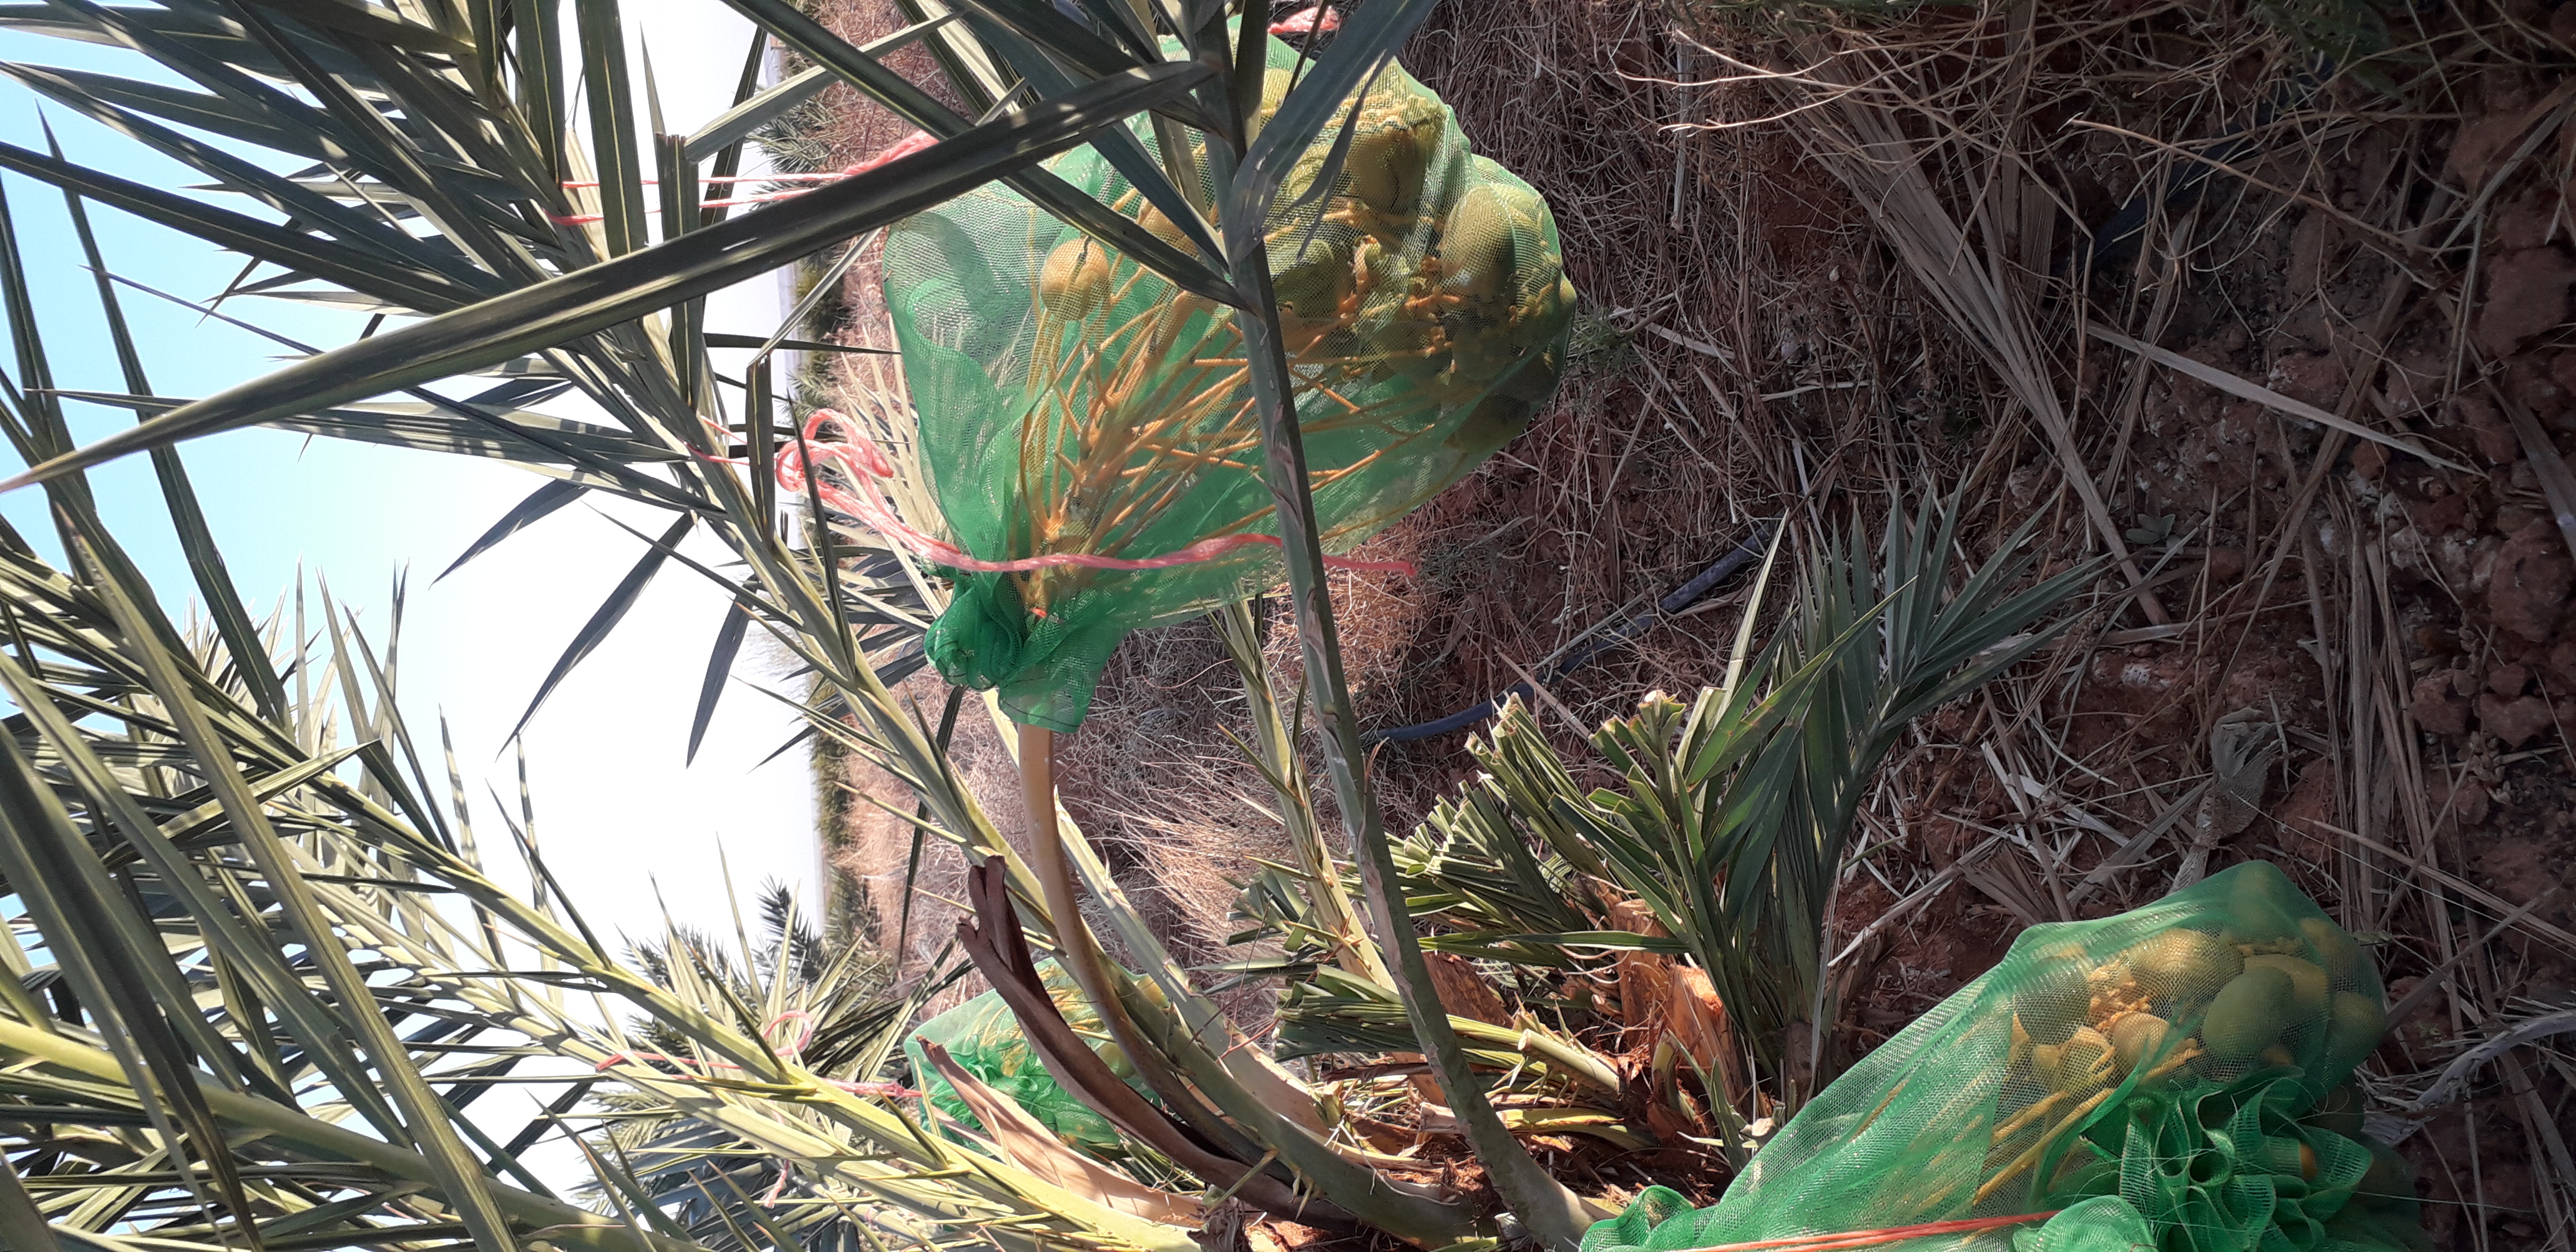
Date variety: Boumajhoul